Maritime history of the United States (1900–1999)

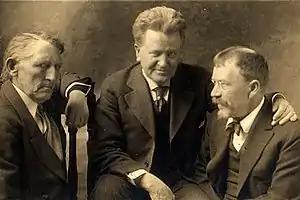
Andrew Furuseth (left) with Senator La Follette (center), and muckraker Lincoln Steffens, circa 1915

RMS "Titanic" was the largest steamship in the world when the vessel sank in 1912. Launched in 1938, RMS "Queen Elizabeth" was the largest passenger steamship ever built. Launched in 1969, "Queen Elizabeth 2"